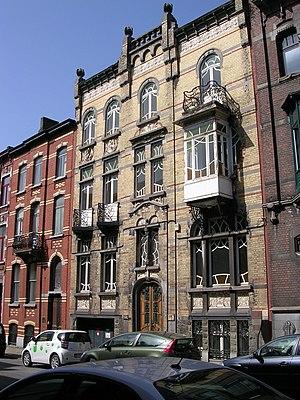
Charleroi (Belgique) - Maison dite ""des Médécins"", rue Léon Bernus 40 à Charleroi. Maison Art nouveau construite en 1908 par l'architecte Machelidon, classée en 1994. This is a photo of a monument in Wallonia, number: 52011-CLT-0056-01"
La ville de Charleroi est avec Liège la ville wallonne comptant le plus d'immeubles de style Art nouveau.
Charleroi est une ville francophone de Belgique, située en Région wallonne, province de Hainaut, sur la Sambre. C'est le chef-lieu de l'arrondissement administratif de Charleroi englobant 14 communes sur une superficie totale de 554,55 km².